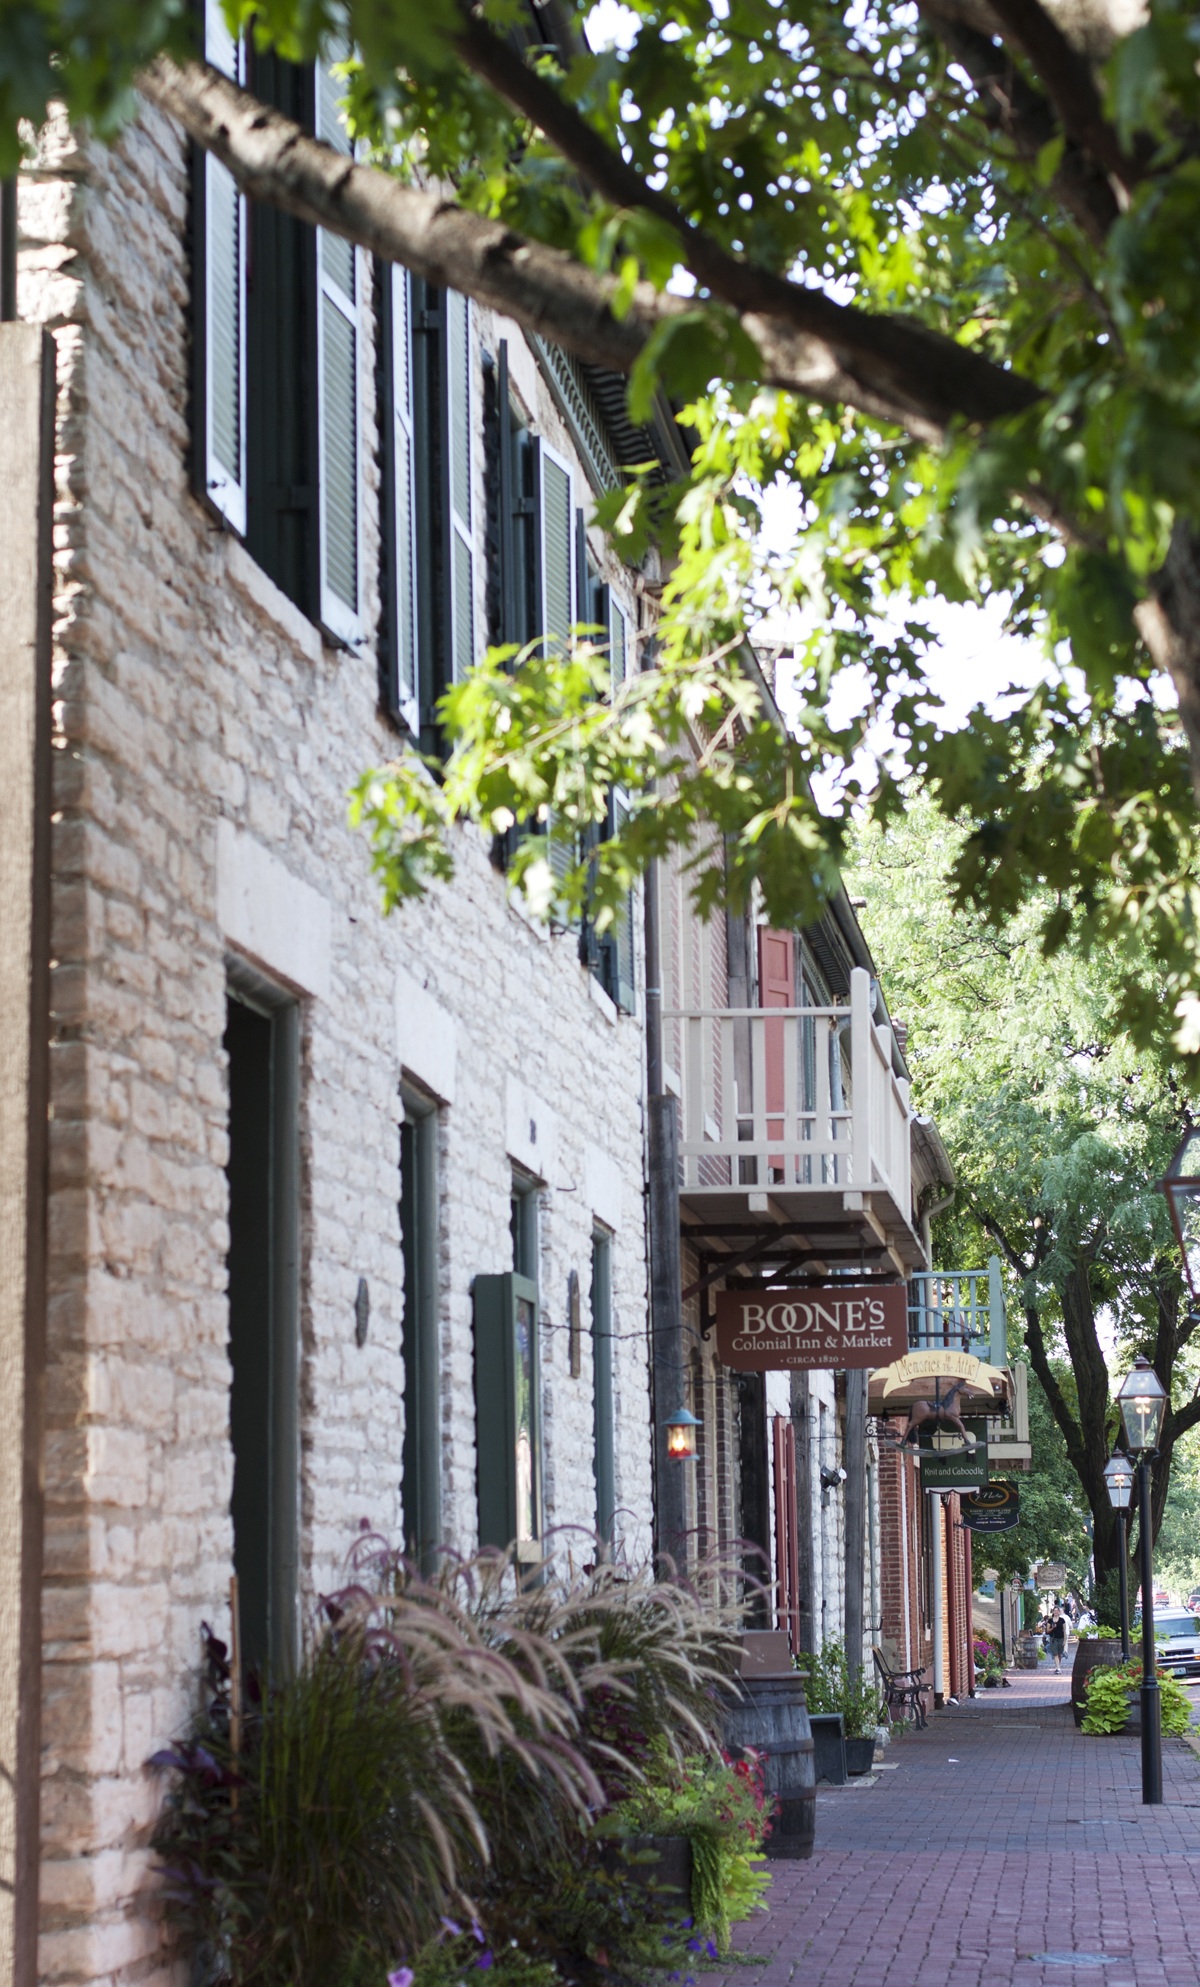
tree, architecture, mansion, house, town, building, old, home, cityscape, cottage, landmark, facade, property, attraction, historic, garden, tourism, courtyard, estate, architectural, neighbourhood, residential area